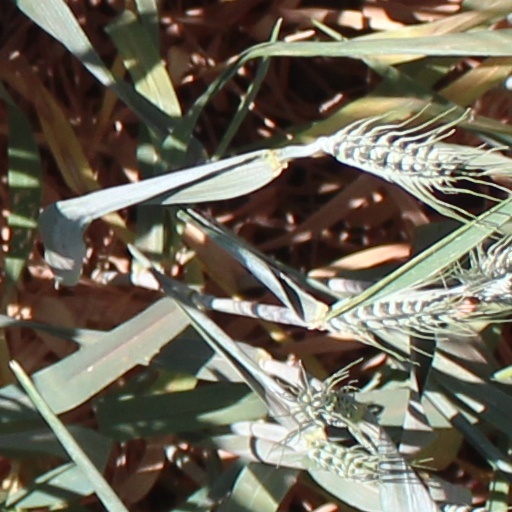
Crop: wheat